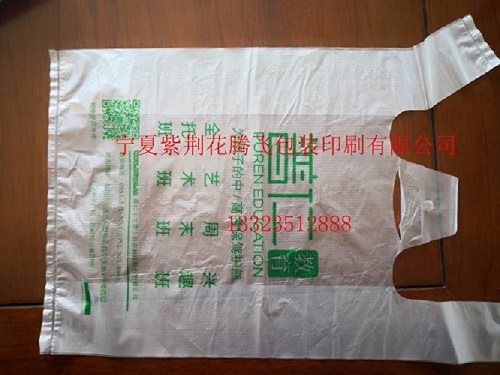
Label: plastic